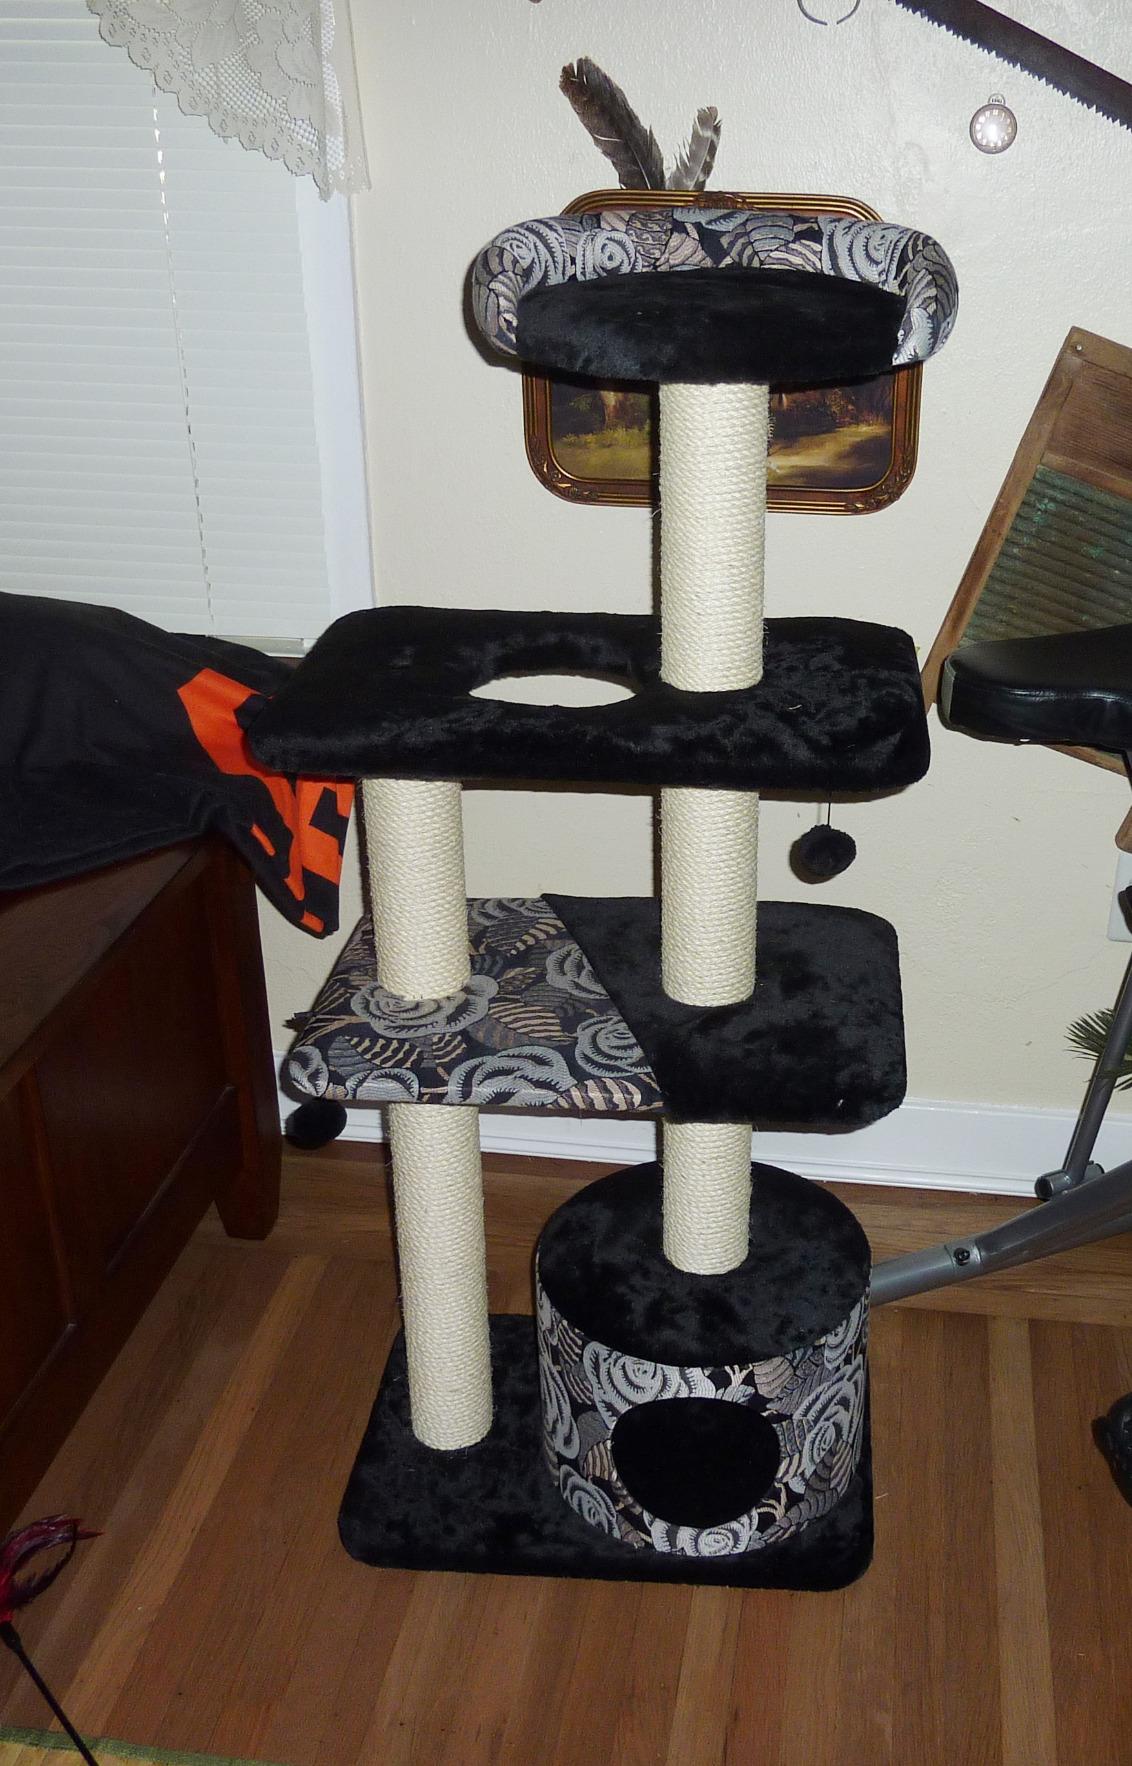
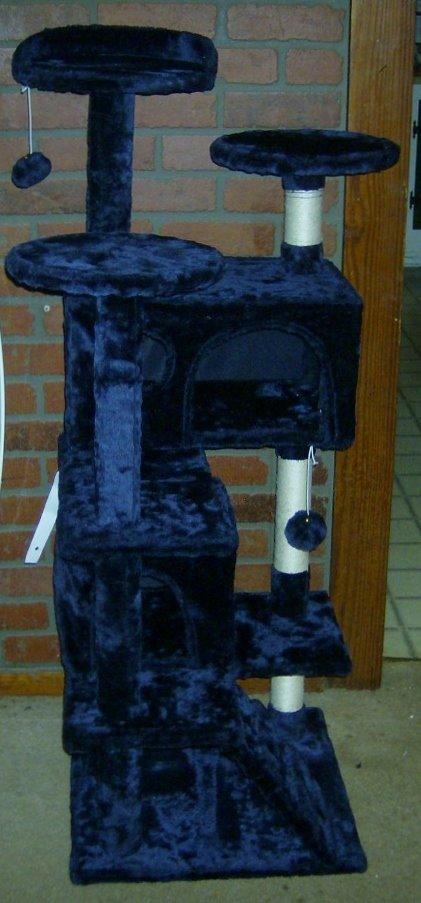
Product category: items_cat tree
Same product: no